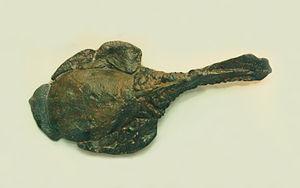
Drepanaspis gemuendenensis est une espèce éteinte de poissons sans machoires primitifs du Dévonien inférieur, découvert dans le konservat-lagerstätte des ardoises d'Hunsrück dans le massif montagneux d'Hunsrück en Rhénanie-Palatinat et en Sarre dans l'ouest de l'Allemagne.